Rachel Billington

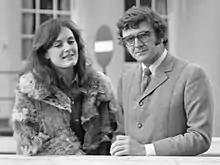
Billington and her husband Kevin in 1968

Lady Rachel Mary Billington ("née" Pakenham; born 11 May 1942) is a British author, the third daughter of the 7th Earl and Countess of Longford; both parents were writers, as was her aunt, Christine Longford.